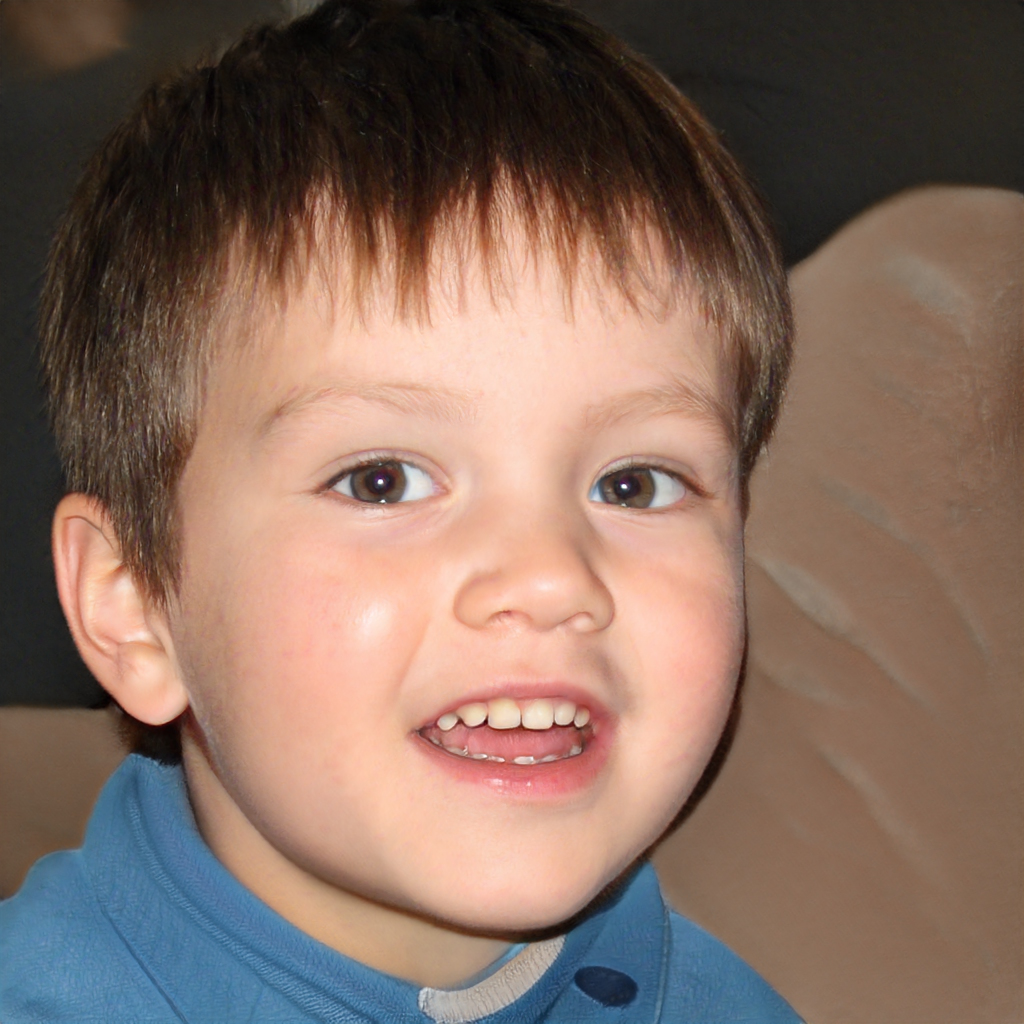
Gender: Male